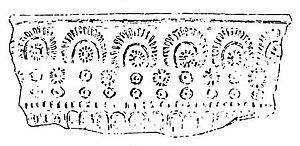
Atelier de Saint-Rémy-en-Rollat, Allier. Fragment de moule de forme Déch. 29. Dessin tiré de Joseph Déchelette, Les vases céramiques ornés de la Gaule romaine (Narbonnaise, Aquitaine et Lyonnaise), vol. 1, 1904, p. 49, fig. 43.
L'Atelier de poterie antique de Saint-Rémy-en-Rollat est un atelier de poterie antique situé à Saint-Rémy-en-Rollat, à quelque 10 km au nord de Vichy dans le département de l'Allier, en Auvergne, France.